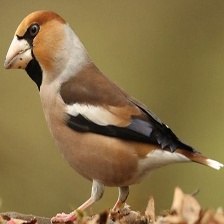
Species: HAWFINCH
Scientific name: COCCOTHRAUSTES COCCOTHRAUSTES